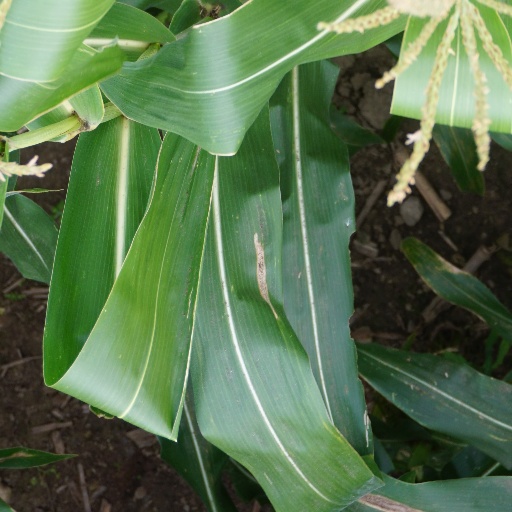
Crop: maize; corn